Beadsman (horse)

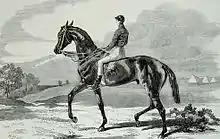
Beadsman. From the Illustrated London News, 1858

Beadsman (1855–1872) was a British Thoroughbred racehorse and sire. In a career that lasted from July 1857 to June 1858, he ran seven times and won five races. He was unbeaten as a three-year-old and recorded his most important success in the 1858 Epsom Derby. He was retired to stud at the end of the season and became a successful stallion, siring the winners of several important races.